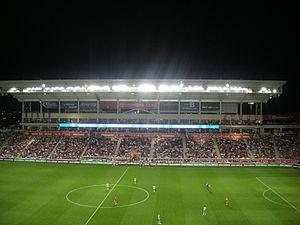
La Major League Soccer 2016 est la 21ᵉ saison de la Major League Soccer, le championnat professionnel de soccer d'Amérique du Nord. Elle est composée de vingt équipes. À partir de la saison 2017, l'Atlanta United FC et le Minnesota United FC se rajouteront à la MLS.
La Major League Soccer 2013 est la 18ᵉ saison de la Major League Soccer, le championnat professionnel de soccer d'Amérique du Nord.
La Major league Soccer 2010 est la 15ᵉ saison de la Major League Soccer, le championnat professionnel de football d'Amérique du Nord. L'Union de Philadelphie devient la 16ᵉ franchise à participer à la MLS et rejoint la Conférence Est.
La Major League Soccer 2019 est la 24ᵉ saison de la Major League Soccer, le championnat professionnel de soccer d'Amérique du Nord. Elle est composée de vingt-quatre équipes. À partir de cette saison, la formation de FC Cincinnati se rajoute à la MLS.